1915 Stanley Cup Final

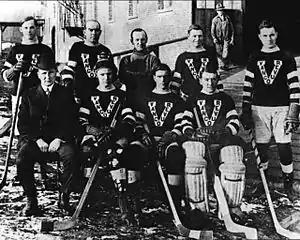
The Vancouver Millionaires during the 1914–15 PCHA season.

In 1914 the PCHA and NHA agreed to a yearly challenge series between the two teams that won each league for the right to hold the Stanley Cup, effectively ending the challenge era for the Cup.